Simon Oakland

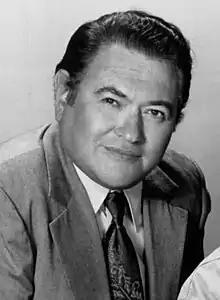
Oakland as Inspector Spooner in "Toma" (1973)

Simon Oakland (August 28, 1915 – August 29, 1983) was an American actor of stage, screen, and television.